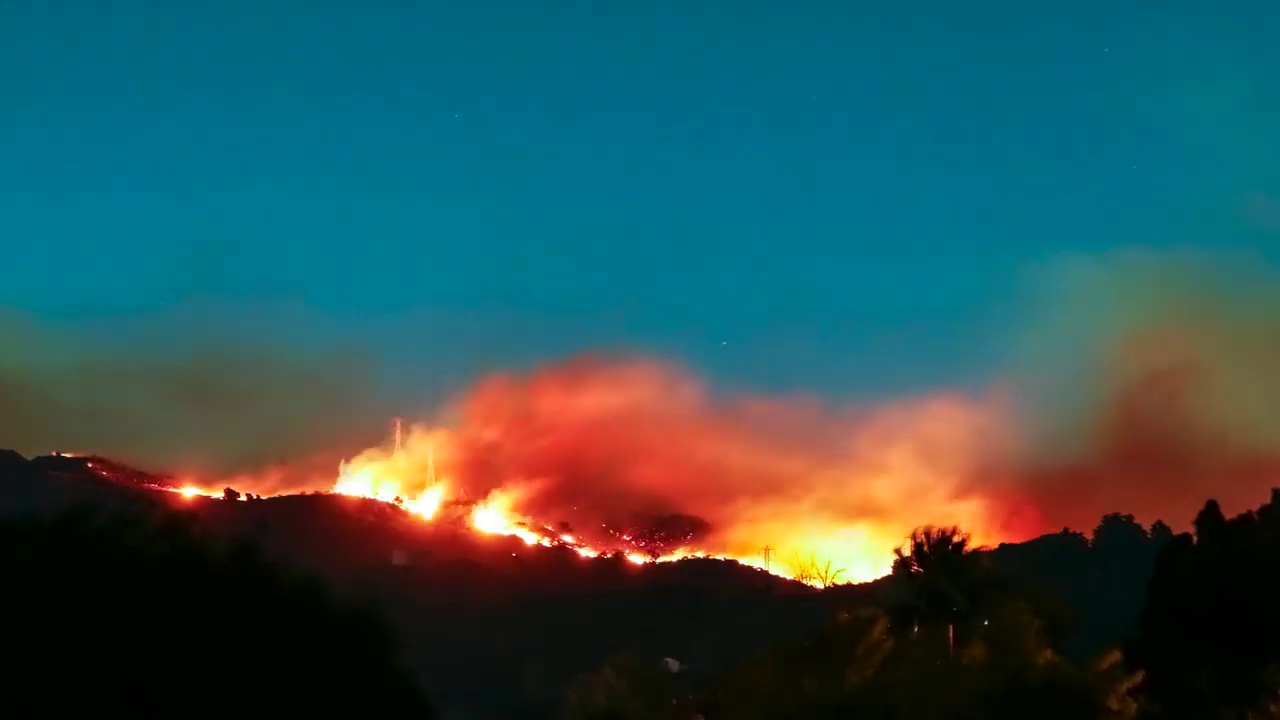
Fire: yes
Smoke: yes